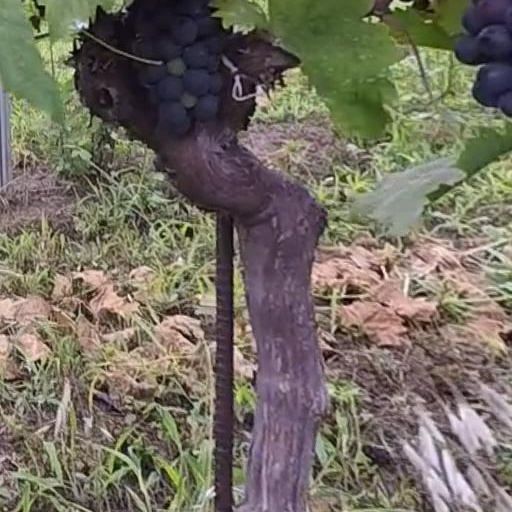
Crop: grape